Pall Mall (cigarette)

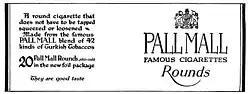
Pall Mall logo on a Metropolitan Opera House program, 1922

The Pall Mall logo has large Art Nouveau lettering spelling out "Pall Mall" on the top front of the red pack. On the face is a white coat of arms on the front and back of the package. Showing two regal lions pawing the sides and a knight's helmet on top. There is a banner underneath the shield that holds another Latin phrase, ""In hoc signo vinces"" or "By this sign shall you conquer". The Pall Mall slogan, "Wherever Particular People Congregate", appears beneath the coat of arms.